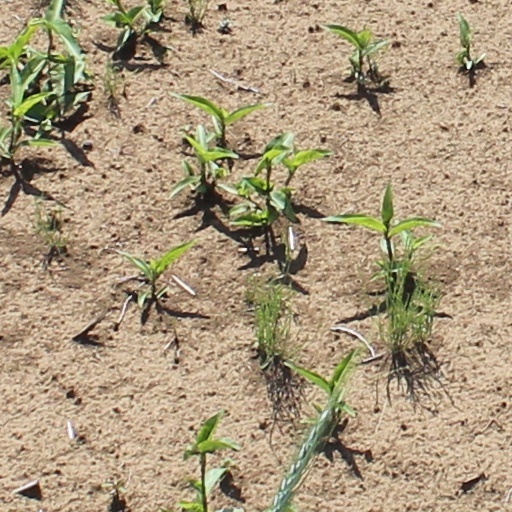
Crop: wheat